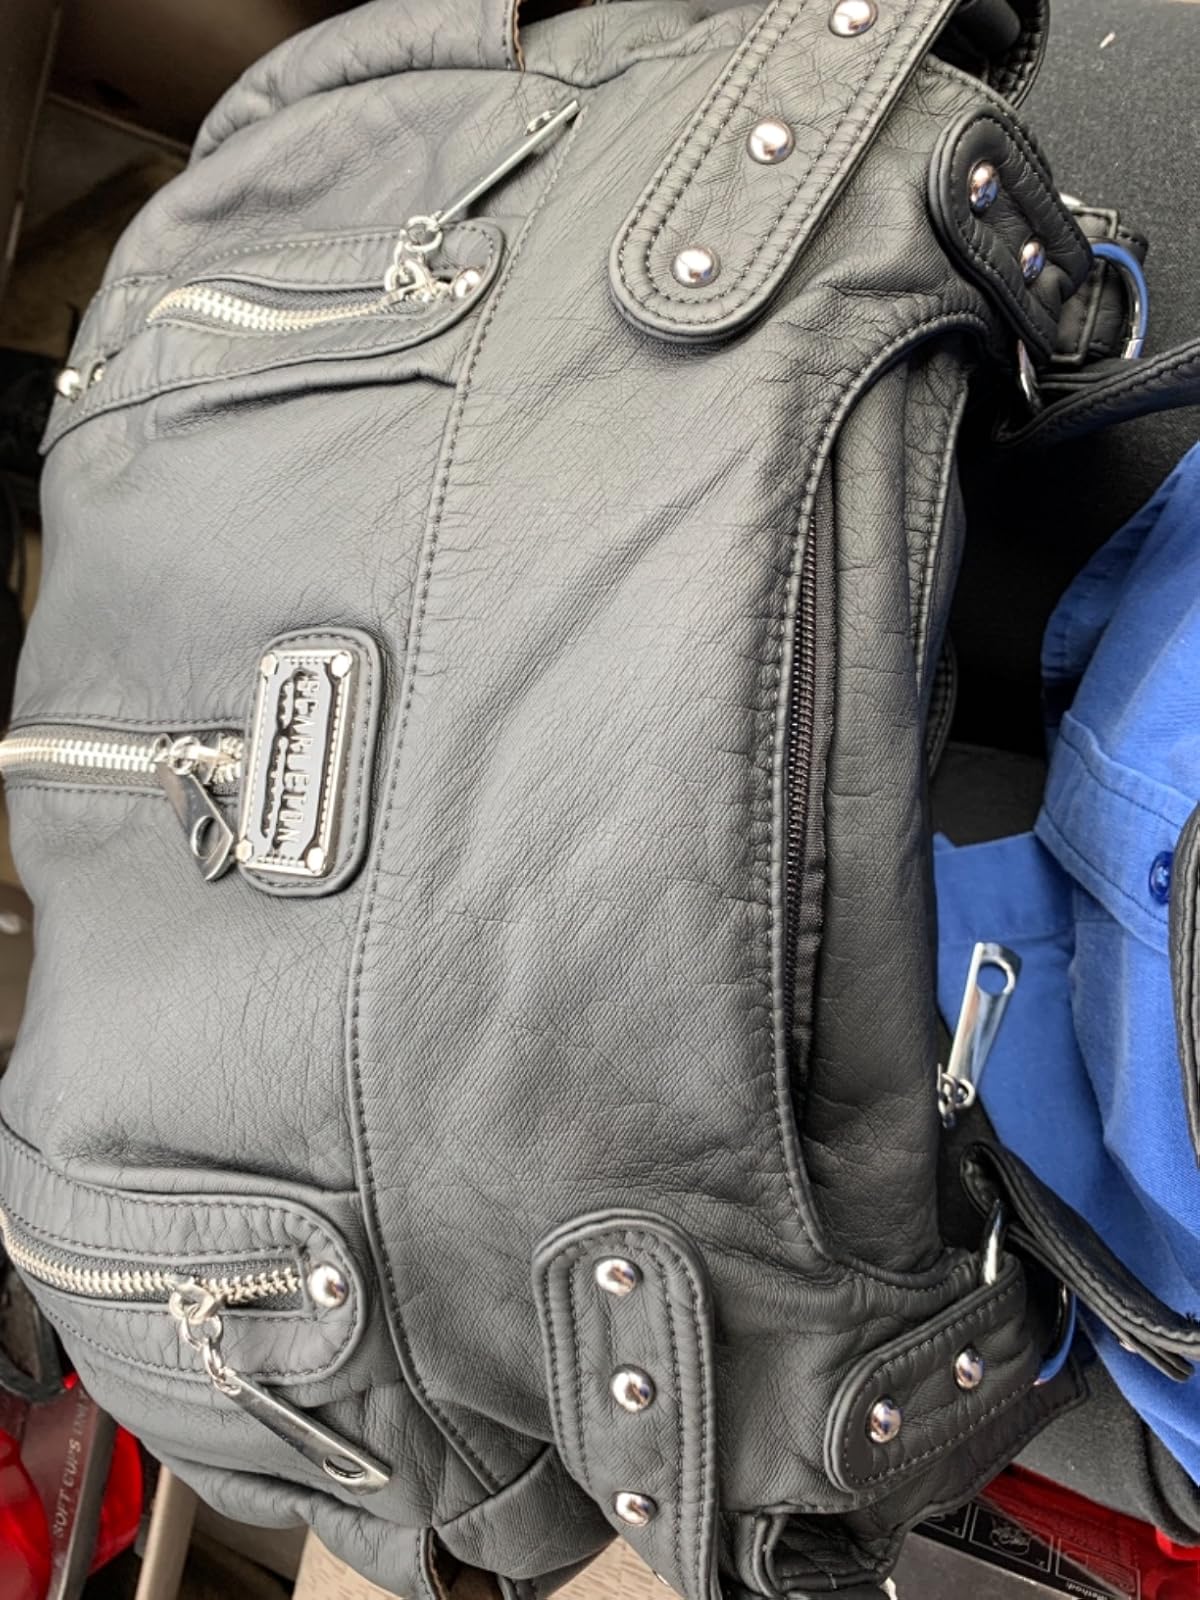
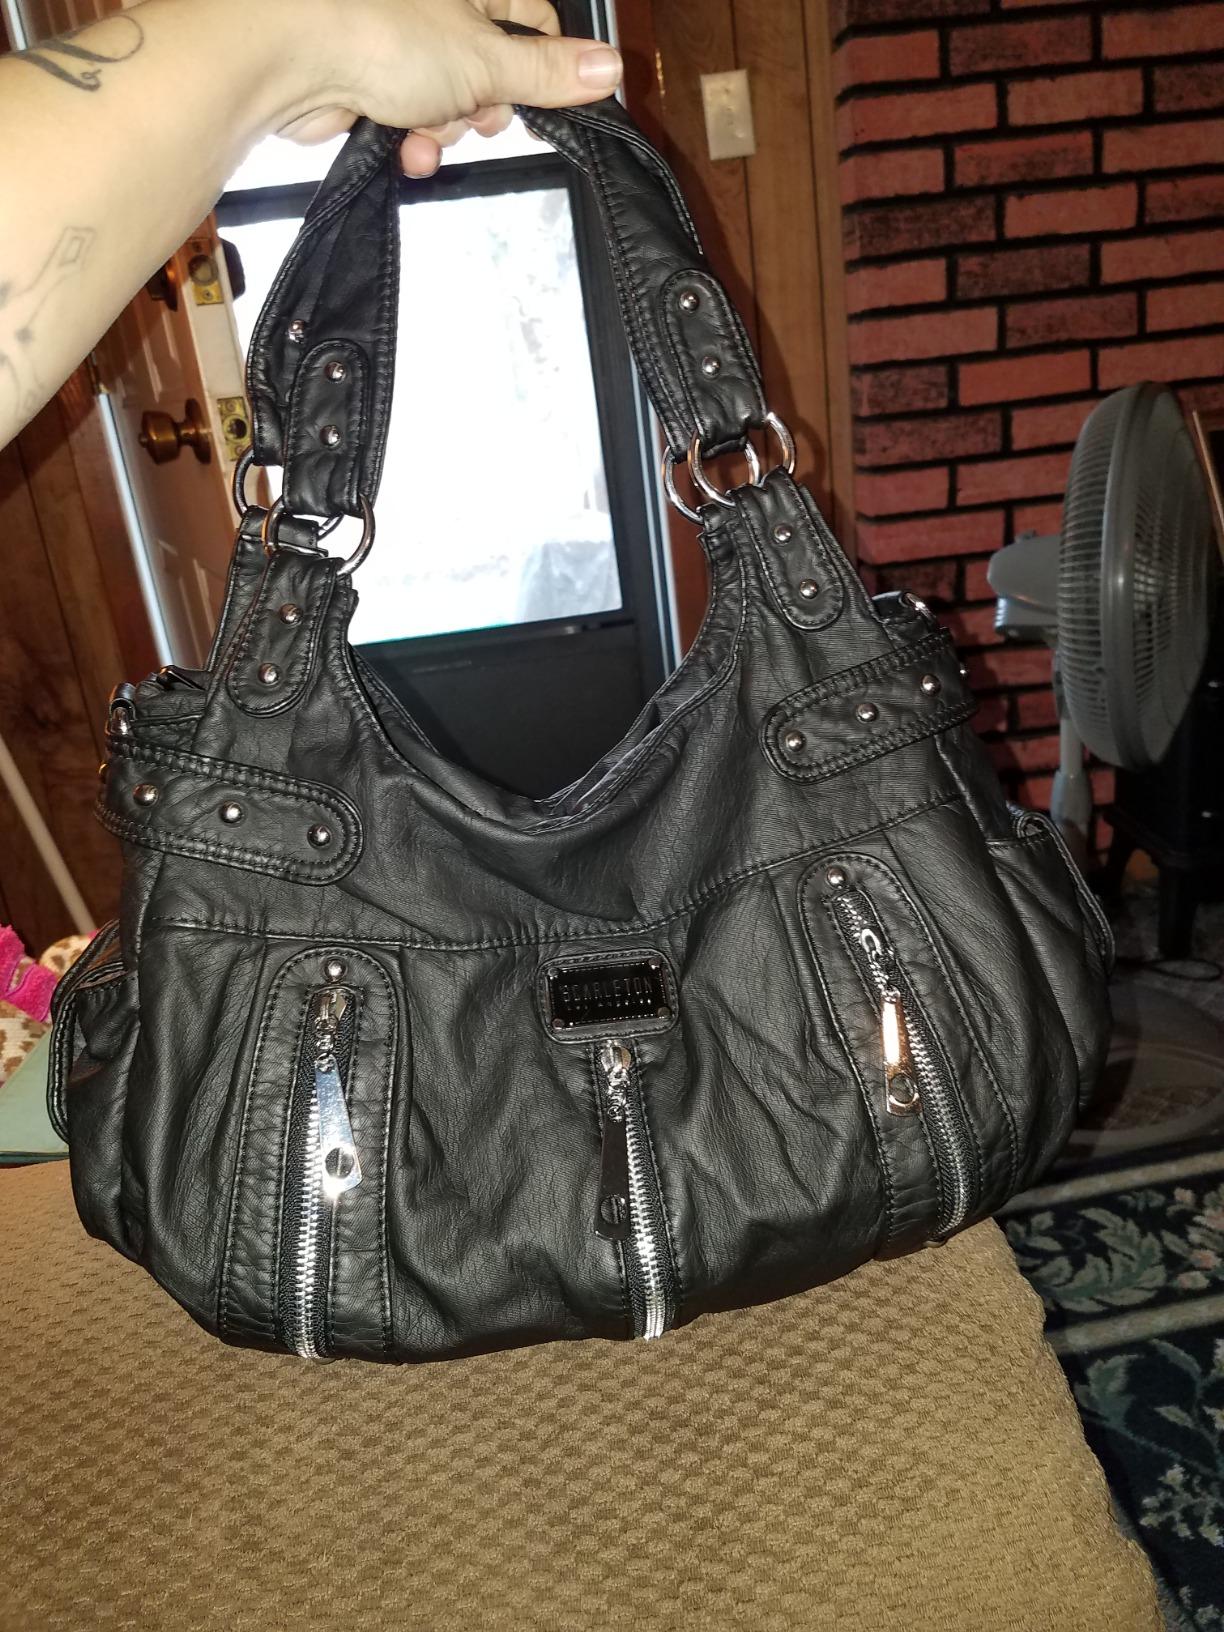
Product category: accessories_handbag
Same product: yes